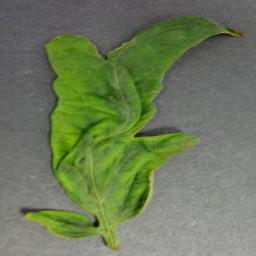
Label: Tomato___Tomato_Yellow_Leaf_Curl_Virus